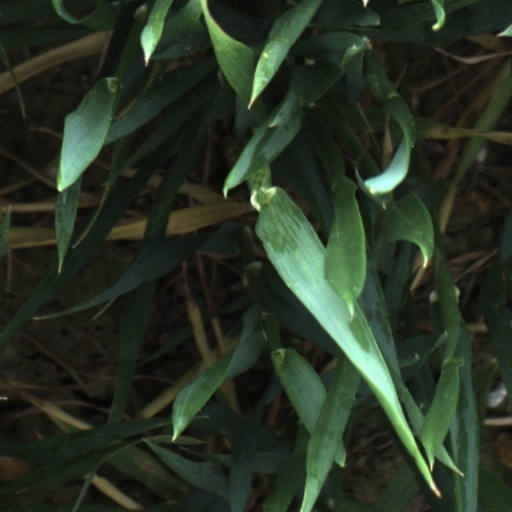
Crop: wheat